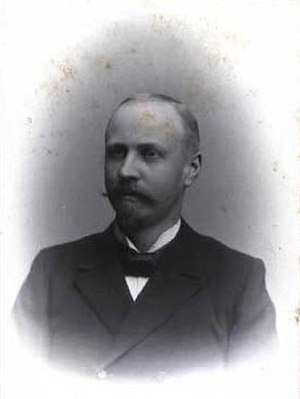
Jens Lange (fabrikant)
Jens Lange
Jens Johan Michael Lange var direktør for jernstøberiet L. Lange & Co. og en overgang for De Forenede Jernstøberier.